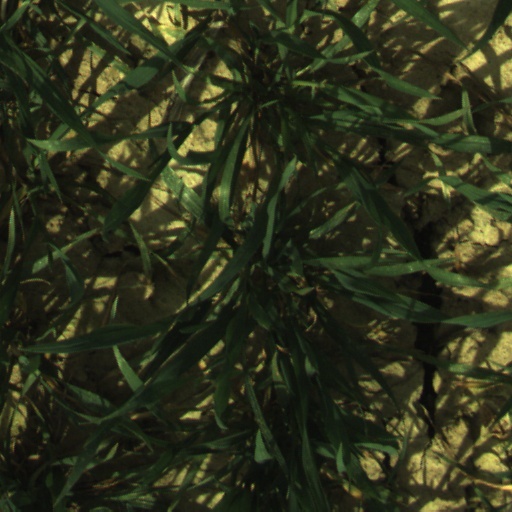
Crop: wheat